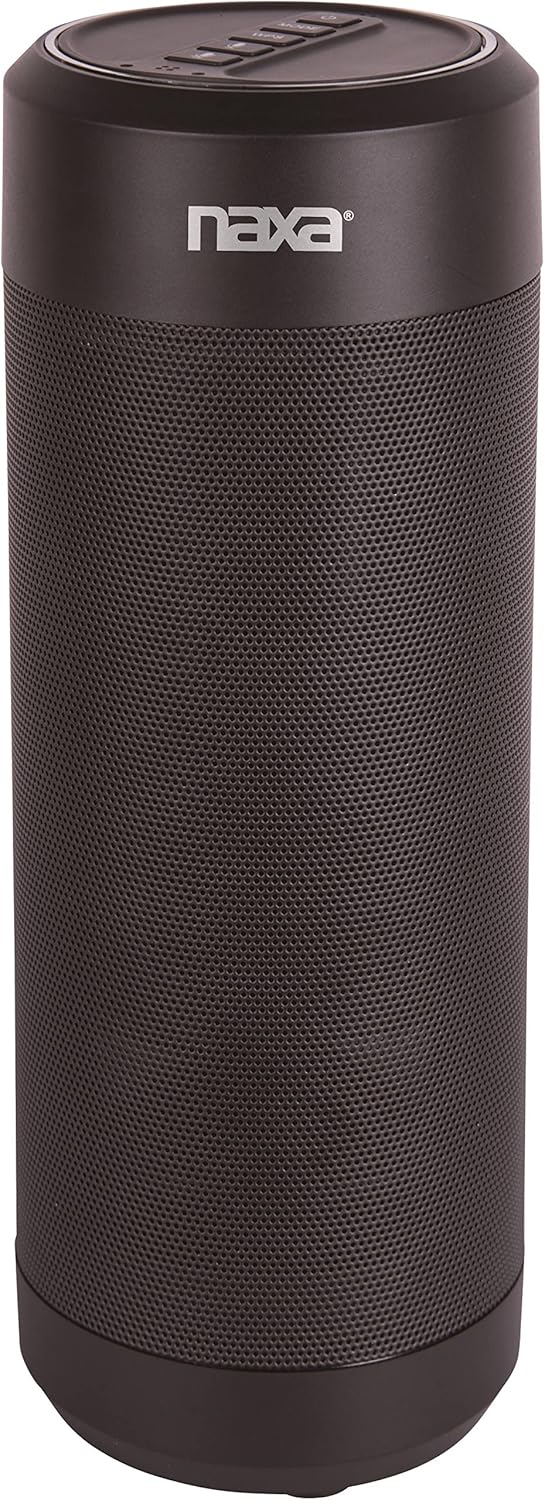
Naxa Electronics NAS-5003 Bluetooth Wireless Speaker with Amazon Alexa Voice Control, Compatible with iPhone and Android, Black
Category: Computers
Wireless Speaker with Amazon Alexa Voice Control Want to get caught up on what's happening in the world early in the AM? Naxa's Wi-Fi and Bluetooth Speaker with Amazon Alexa Voice Control (NAS-5003) is humidity-resistant, making it ideal for use in the bathroom. Connect to your external media devices wirelessly via Bluetooth and enjoy the full power of the NAS-5003's 3W dual-speaker functionality as crystal-clear audio washes over the room. Ask Alexa to play music, hear the news, check the weather, and so much more! You can also download a free app for your iPhone or Android smartphone to control this speaker's Wi-Fi functions. This speaker is certified for use with Amazon Alexa Voice Services.
Features: Voice-controlled hands-free speaker with Amazon Alexa support Ask "Alexa" from across the room to play Music, hear the News, check the Weather, control your smart home, and more. Certified for use with Amazon Alexa (including Amazon Music, Spotify, Tidal and iHeartRadio) | Wireless Bluetooth and Wi-Fi connectivity Connect up to 6 speakers on your Wi-Fi network Free-to-Download Naxa RESOUND app controls Wi-Fi functions (requires an iPhone or Android smartphone | AUX input (3.5 mm) Output power: 6W RMS @ 10% THD (2 drivers + 1 passive radiator) | IPX4 humidity resistant (for use in bathrooms, kitchen & outdoors) Rechargeable battery provides up to 5 hours of play time | Power: Built-in Rechargeable battery (2500 mAh), USB charge Accessories included: Micro USB charge cable, 3.5 mm AUX cable